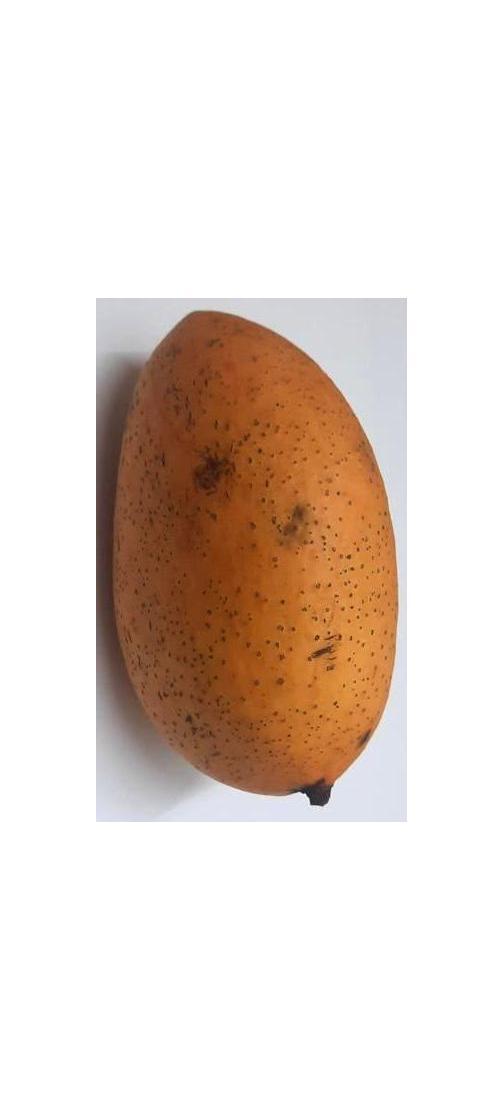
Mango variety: Ashshina Classic